Booster pump

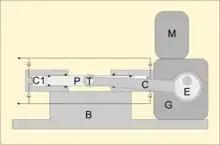
Schematic diagram of double action single stage gas booster with electric drive

Gas boosters may be driven by an electric motor, hydraulics, low or high pressure air, or manually by a lever system.